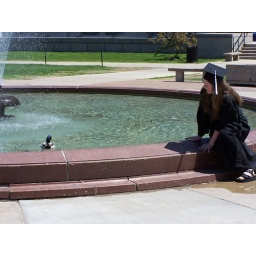
Mallard duck in water fountain on Library Mall